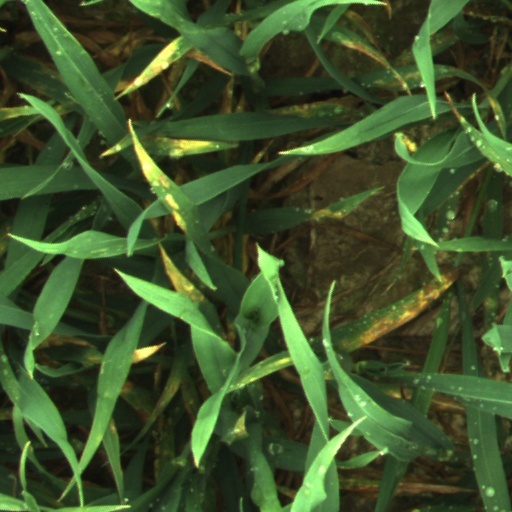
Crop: wheat